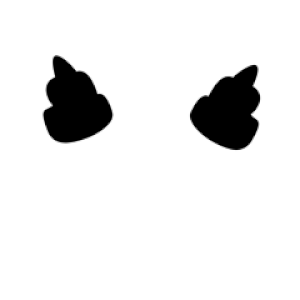
Esquisse ultra-minimaliste du Boss à Tête de Pioche (Dilbert)
La bande dessinée américaine Dilbert de Scott Adams emploie de nombreux personnages stéréotypés.